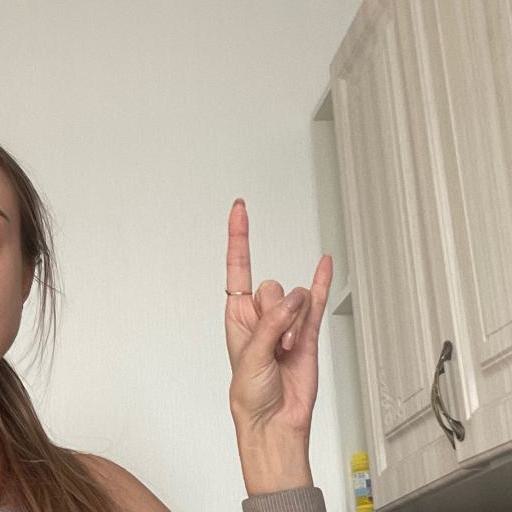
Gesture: rock